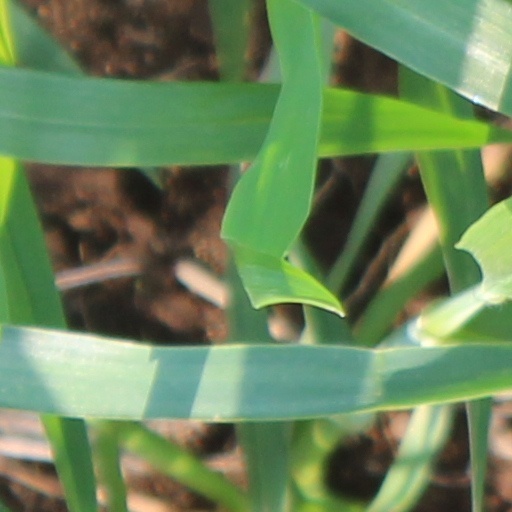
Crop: wheat